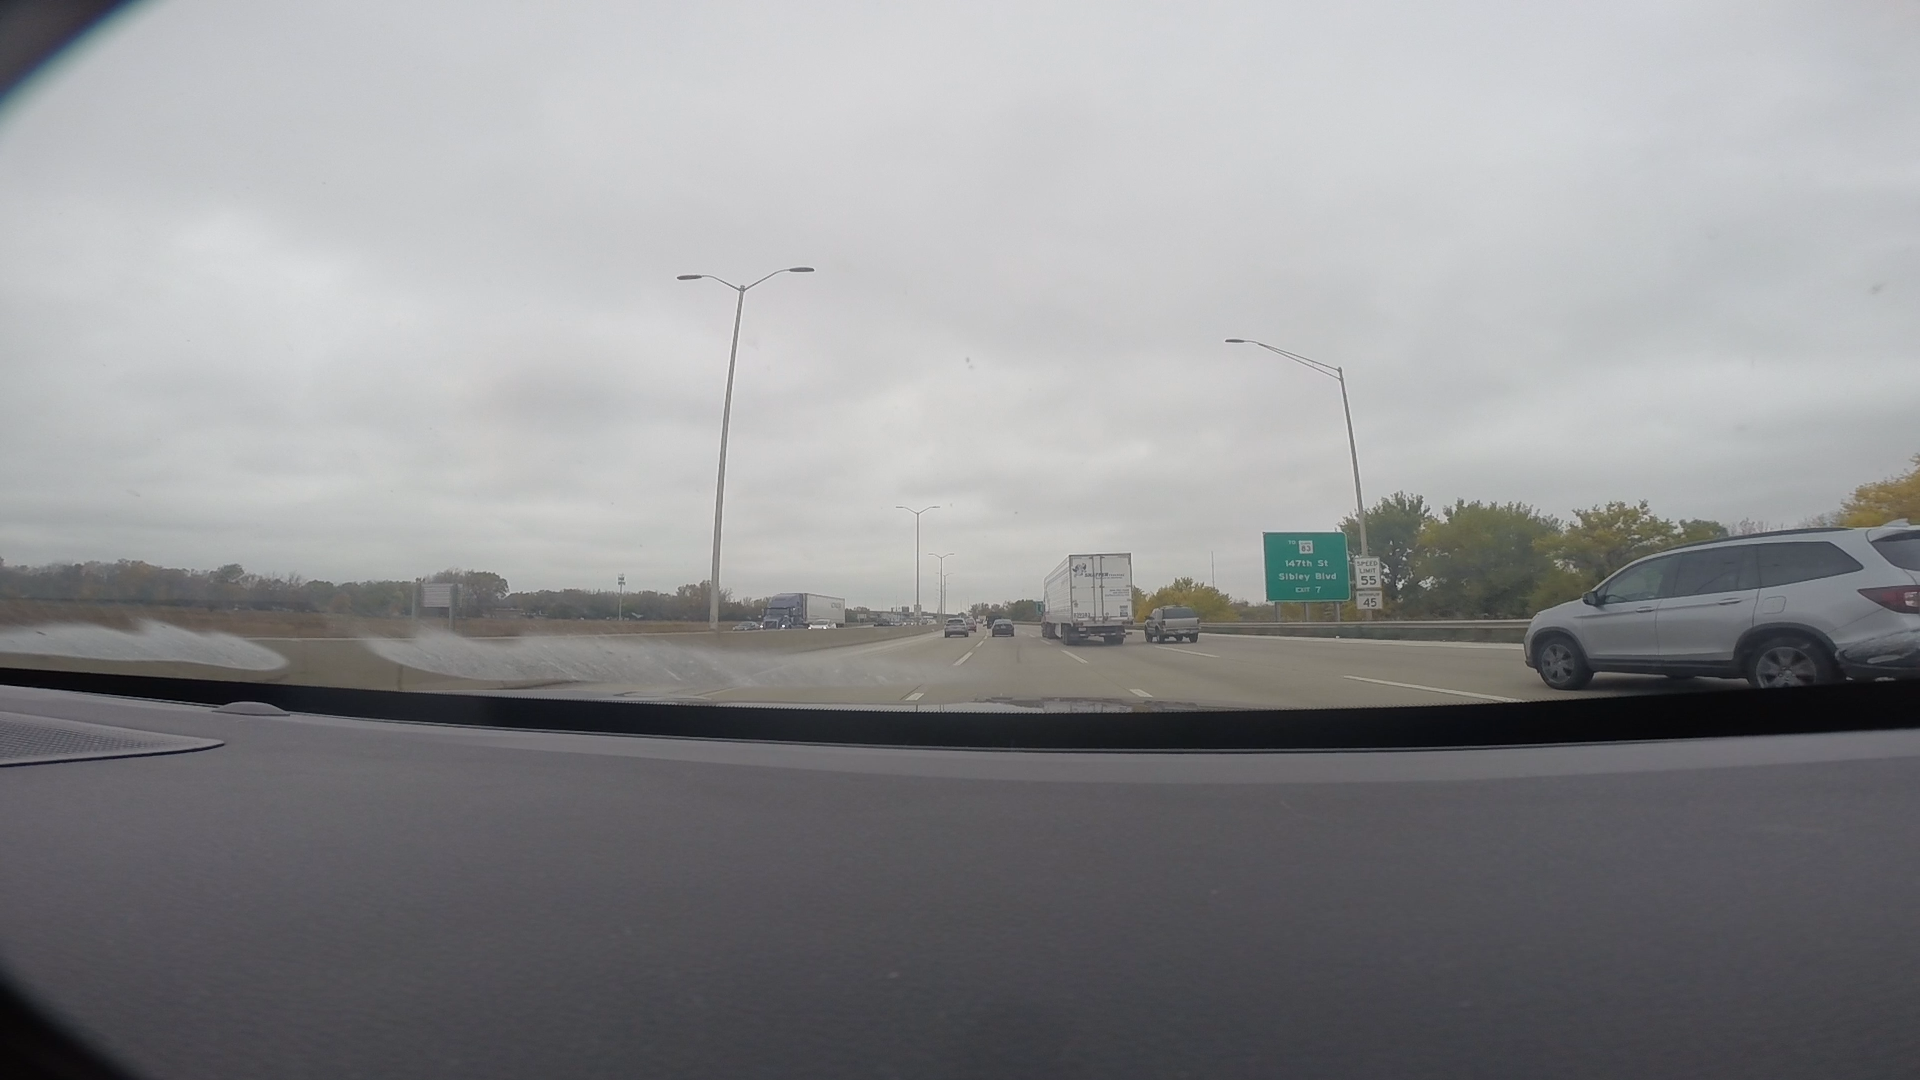
Speed limit sign label: mph55